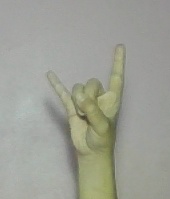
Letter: la